Economy of Mexico

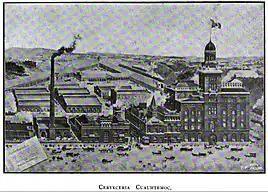
The original Cuauhtémoc Moctezuma Brewery in Monterrey, founded in 1889. Today, it still operates as a brewery and houses two museums.

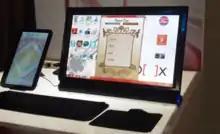
A tablet PC and touch screen computer / television made by Mexican Meebox

In 2019, the country was the world's largest producer of silver 9th largest producer of gold, the 8th largest producer of copper, the world's 5th largest producer of lead, the world's 6th largest producer of zinc, the world's 5th largest producer of molybdenum, the world's 3rd largest producer of mercury, the world's 5th largest producer of bismuth, the world's 13th largest producer of manganese and the 23rd largest world producer of phosphate. It is also the 8th largest world producer of salt.